Mandaluyong

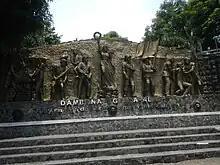
Dambana ng Ala-ala Alay sa mga Dakilang Anak ng Mandaluyong, a memorial dedicated to the gallant locals of Mandaluyong

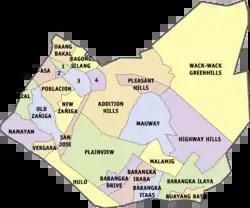

After World War II, Mandaluyong began to become progressive and dramatically increase the economy. Many infrastructures, companies, and other businesses were developed in 1950s–1960s and as the result, making Mandaluyong recognized as the most developed municipality in the province of Rizal.